Bartosz Borowski

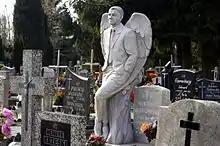
Bartosz Borowski

Bartosz Borowski (3 June 1978 – 10 April 2010) was a Polish activist and representative of the Katyn Families.